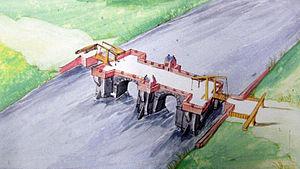
Dessin fait pour Charles de Croÿ (Albums de Croÿ): Plan et pourtraict du pont du Cabrughe à Heverle, sur la Dyle (non daté, mais proablement fait dans les années 1590). Cabrughe était un lieu dit se trouvant près du Chateau de Heverlee, près de l'église Saint Lambert (figuré sur une autre illustration du même ouvrage). Le mur crênelé qui ceinture en encorbellement la partie centrale du pont laisse penser qu'il est à la fois conçu (peut-être conçu par l'architecte Pierre Lepoivre pour le passage, péage et la défense de la route. Des barrières en bois interdisent aussi un accès direct et rapide aux ponts levis. Selon le plan original la rivière Dyle était à cet endroit large de 52 pieds environ, 14,8 m. Les maisons seraient donc très petites (poste de garde?), et les ponts levis étroits.
Adrien de Montigny est un peintre valenciennois, décédé en 1615, connu pour les nombreuses illustrations qu’il a peintes pour illustrer les fameux Albums de Croÿ ; série d’albums de parchemins, richement illustrés de gouaches qui lui ont été commandés par le duc Charles de Croÿ à la Renaissance.